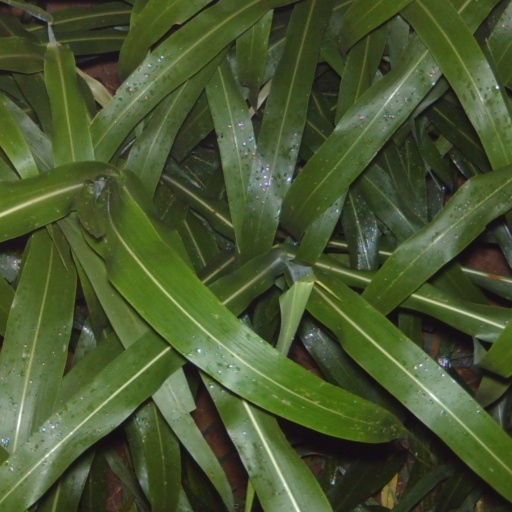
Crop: sorghum